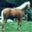
Label: horse